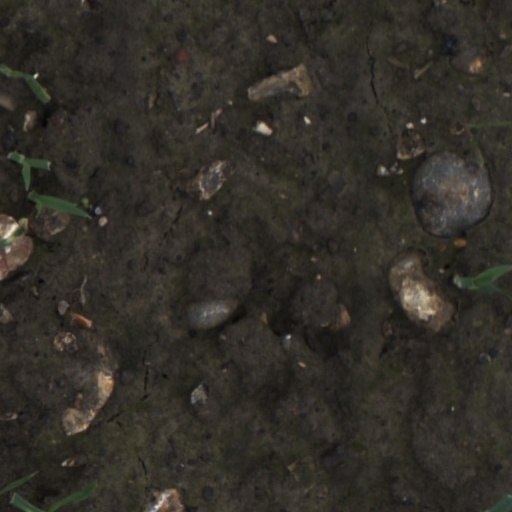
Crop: wheat